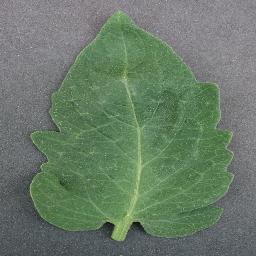
Label: Tomato___healthy